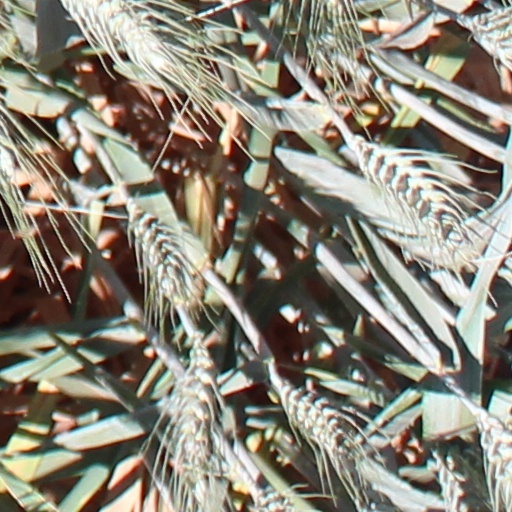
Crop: wheat